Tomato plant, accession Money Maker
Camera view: tilt-top (135 deg); turntable rotation: 210 degrees
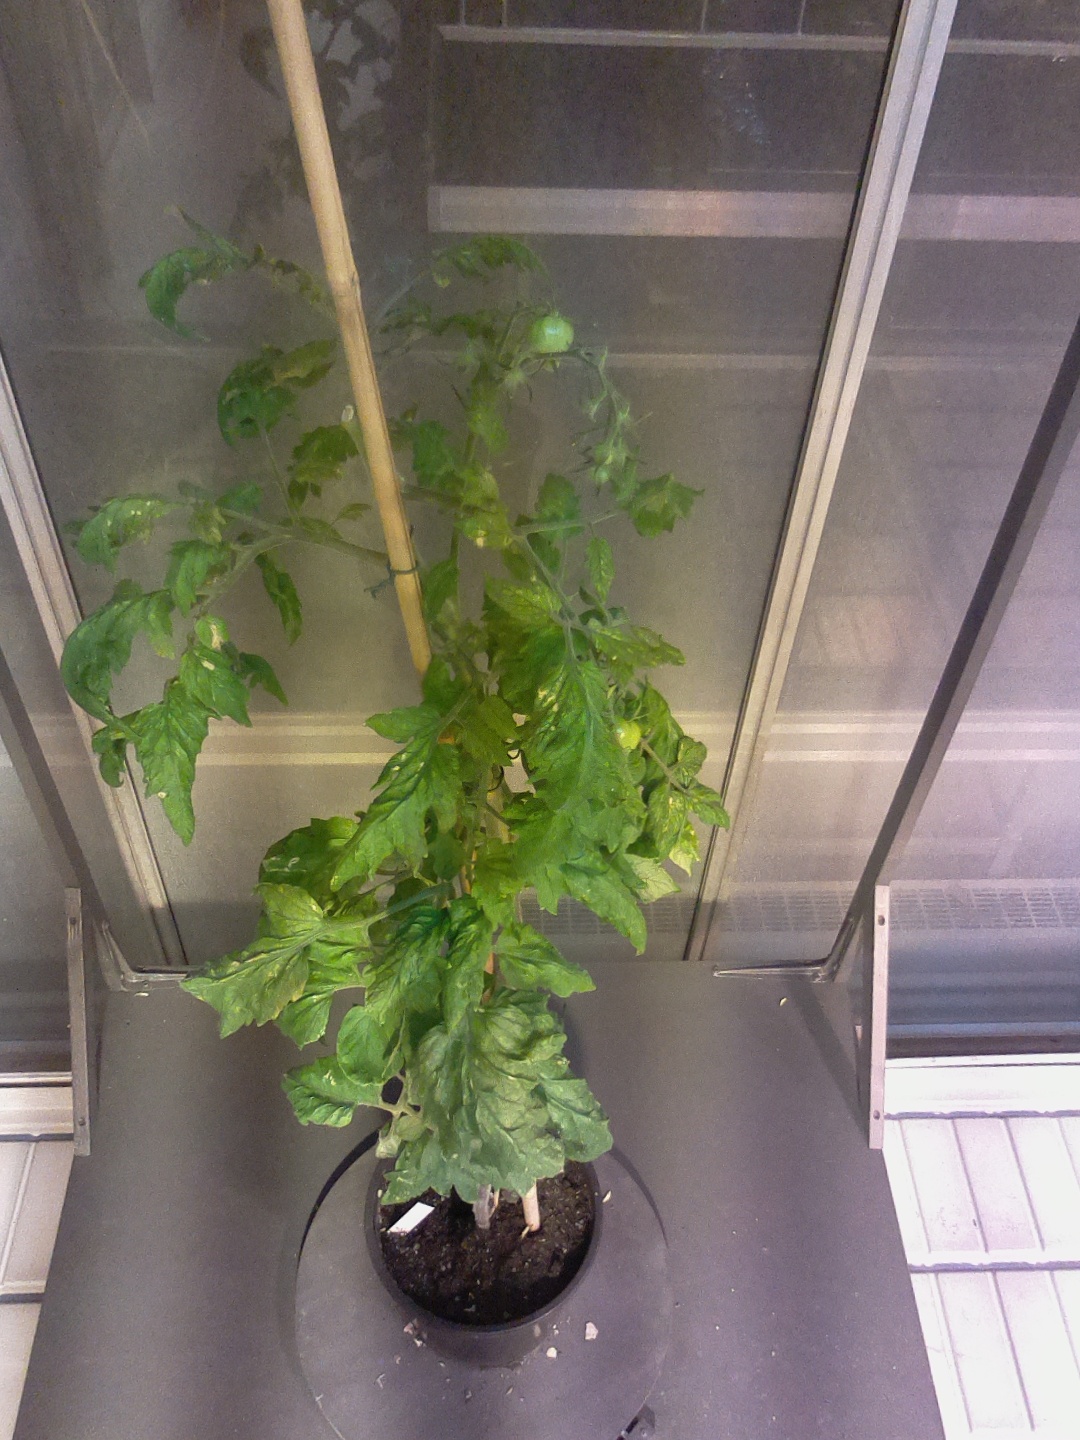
BBCH growth stage 73: 30%-40% of final fruit size